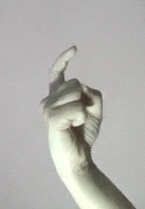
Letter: ra